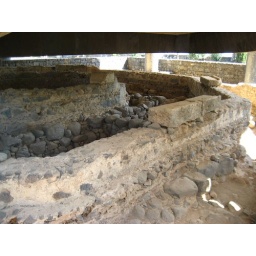
The wall of Peter's house underneath the church